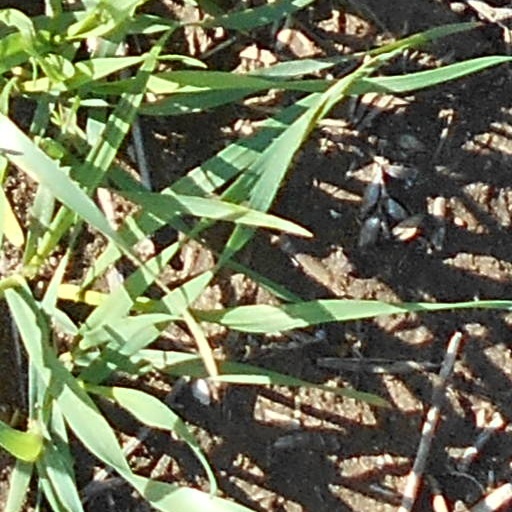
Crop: wheat